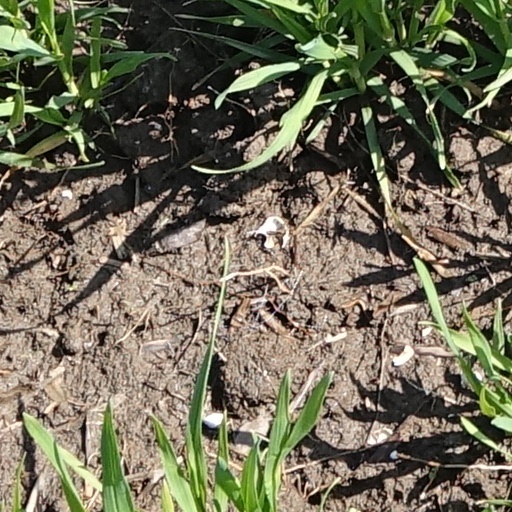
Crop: wheat